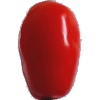
Label: Tomato 2